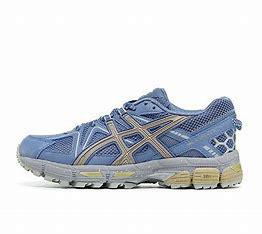
Brand: Asics
Model: Gel Kahana 8